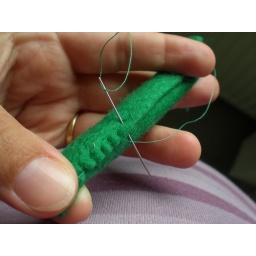
Crafting in green for my boys